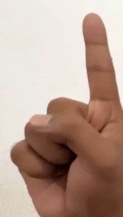
ASL sign: 1